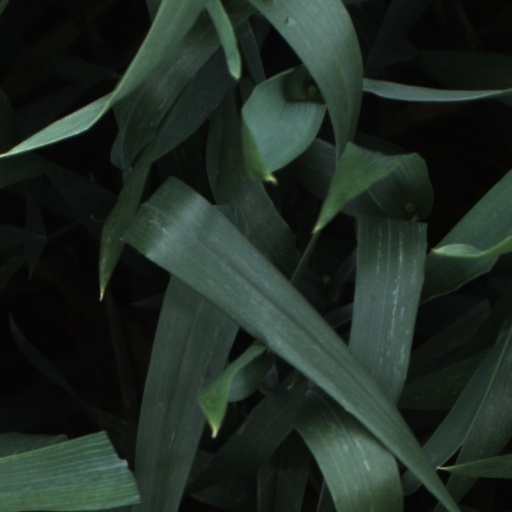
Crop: wheat